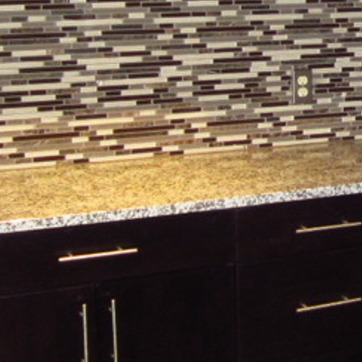
Material: polishedstone